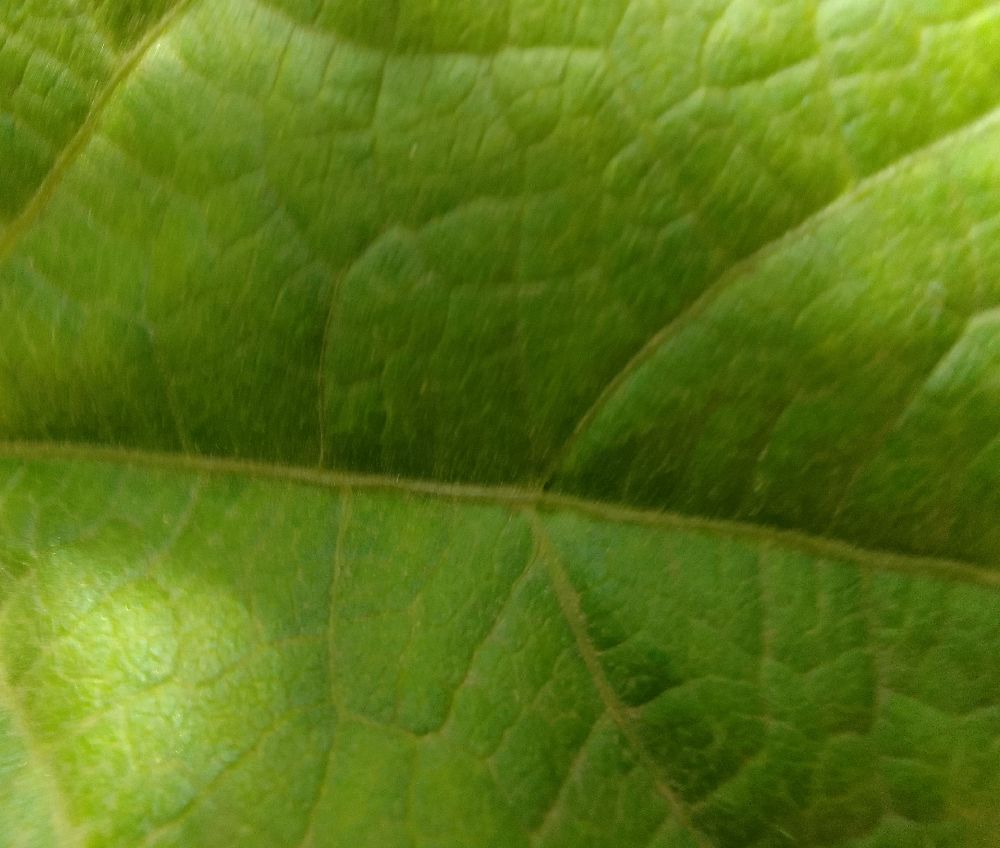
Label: healthy